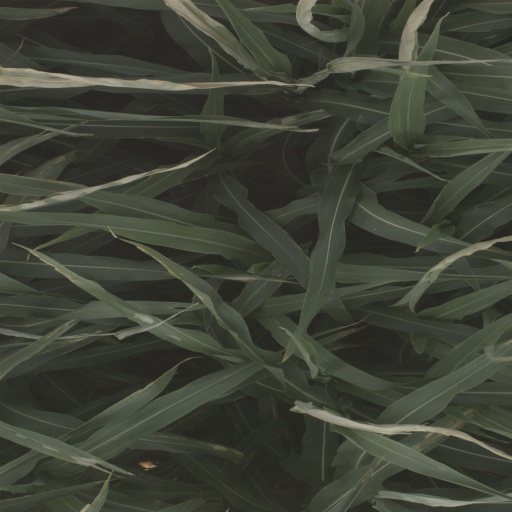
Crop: sorghum